Acacia saligna

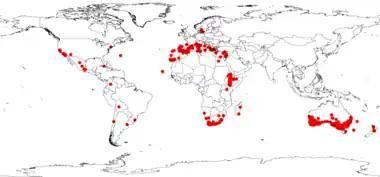
"Acacia saligna" GBIF.org: occurrence data

"Acacia saligna" has become an invasive species outside its natural range due to the following contributing factors: